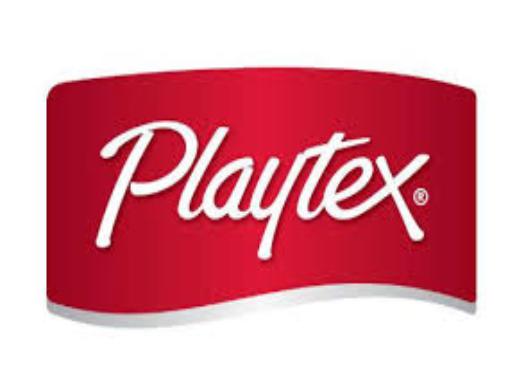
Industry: Necessities